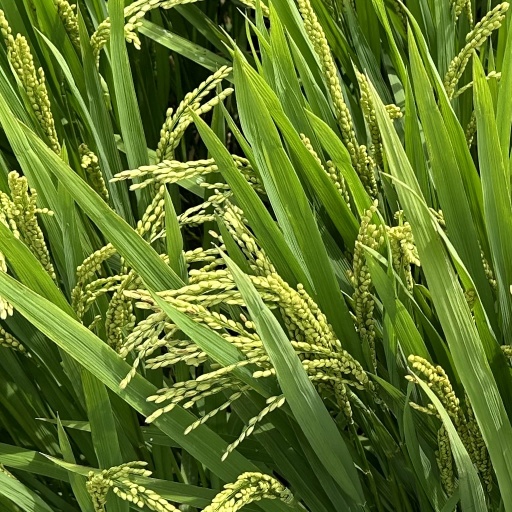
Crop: rice